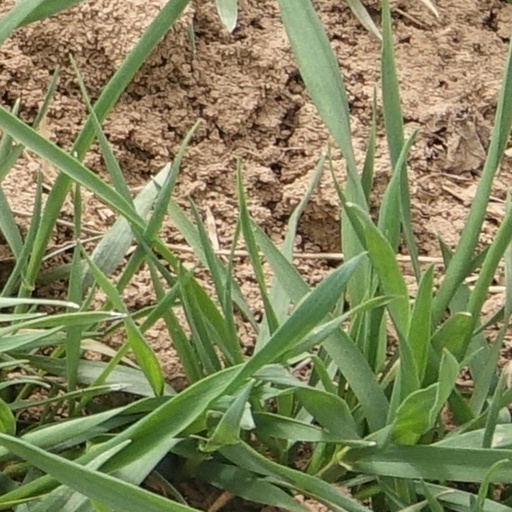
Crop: wheat